Police commissioner

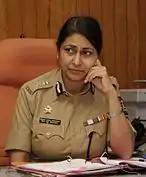

After the proclamation of the 1959 Constitution of Brunei, it was stated that a Commissioner of Police has to be appointed for the Royal Brunei Police Force (RBPF). The first commissioner was appointed on 29 September 1959, assuming command of the force. The Commissioner of Police, who oversees the RPB headquarters (the Commissioner's of Police Office) with assistance from the Deputy Commissioner of Police and Secretariat, reports directly to the monarch.